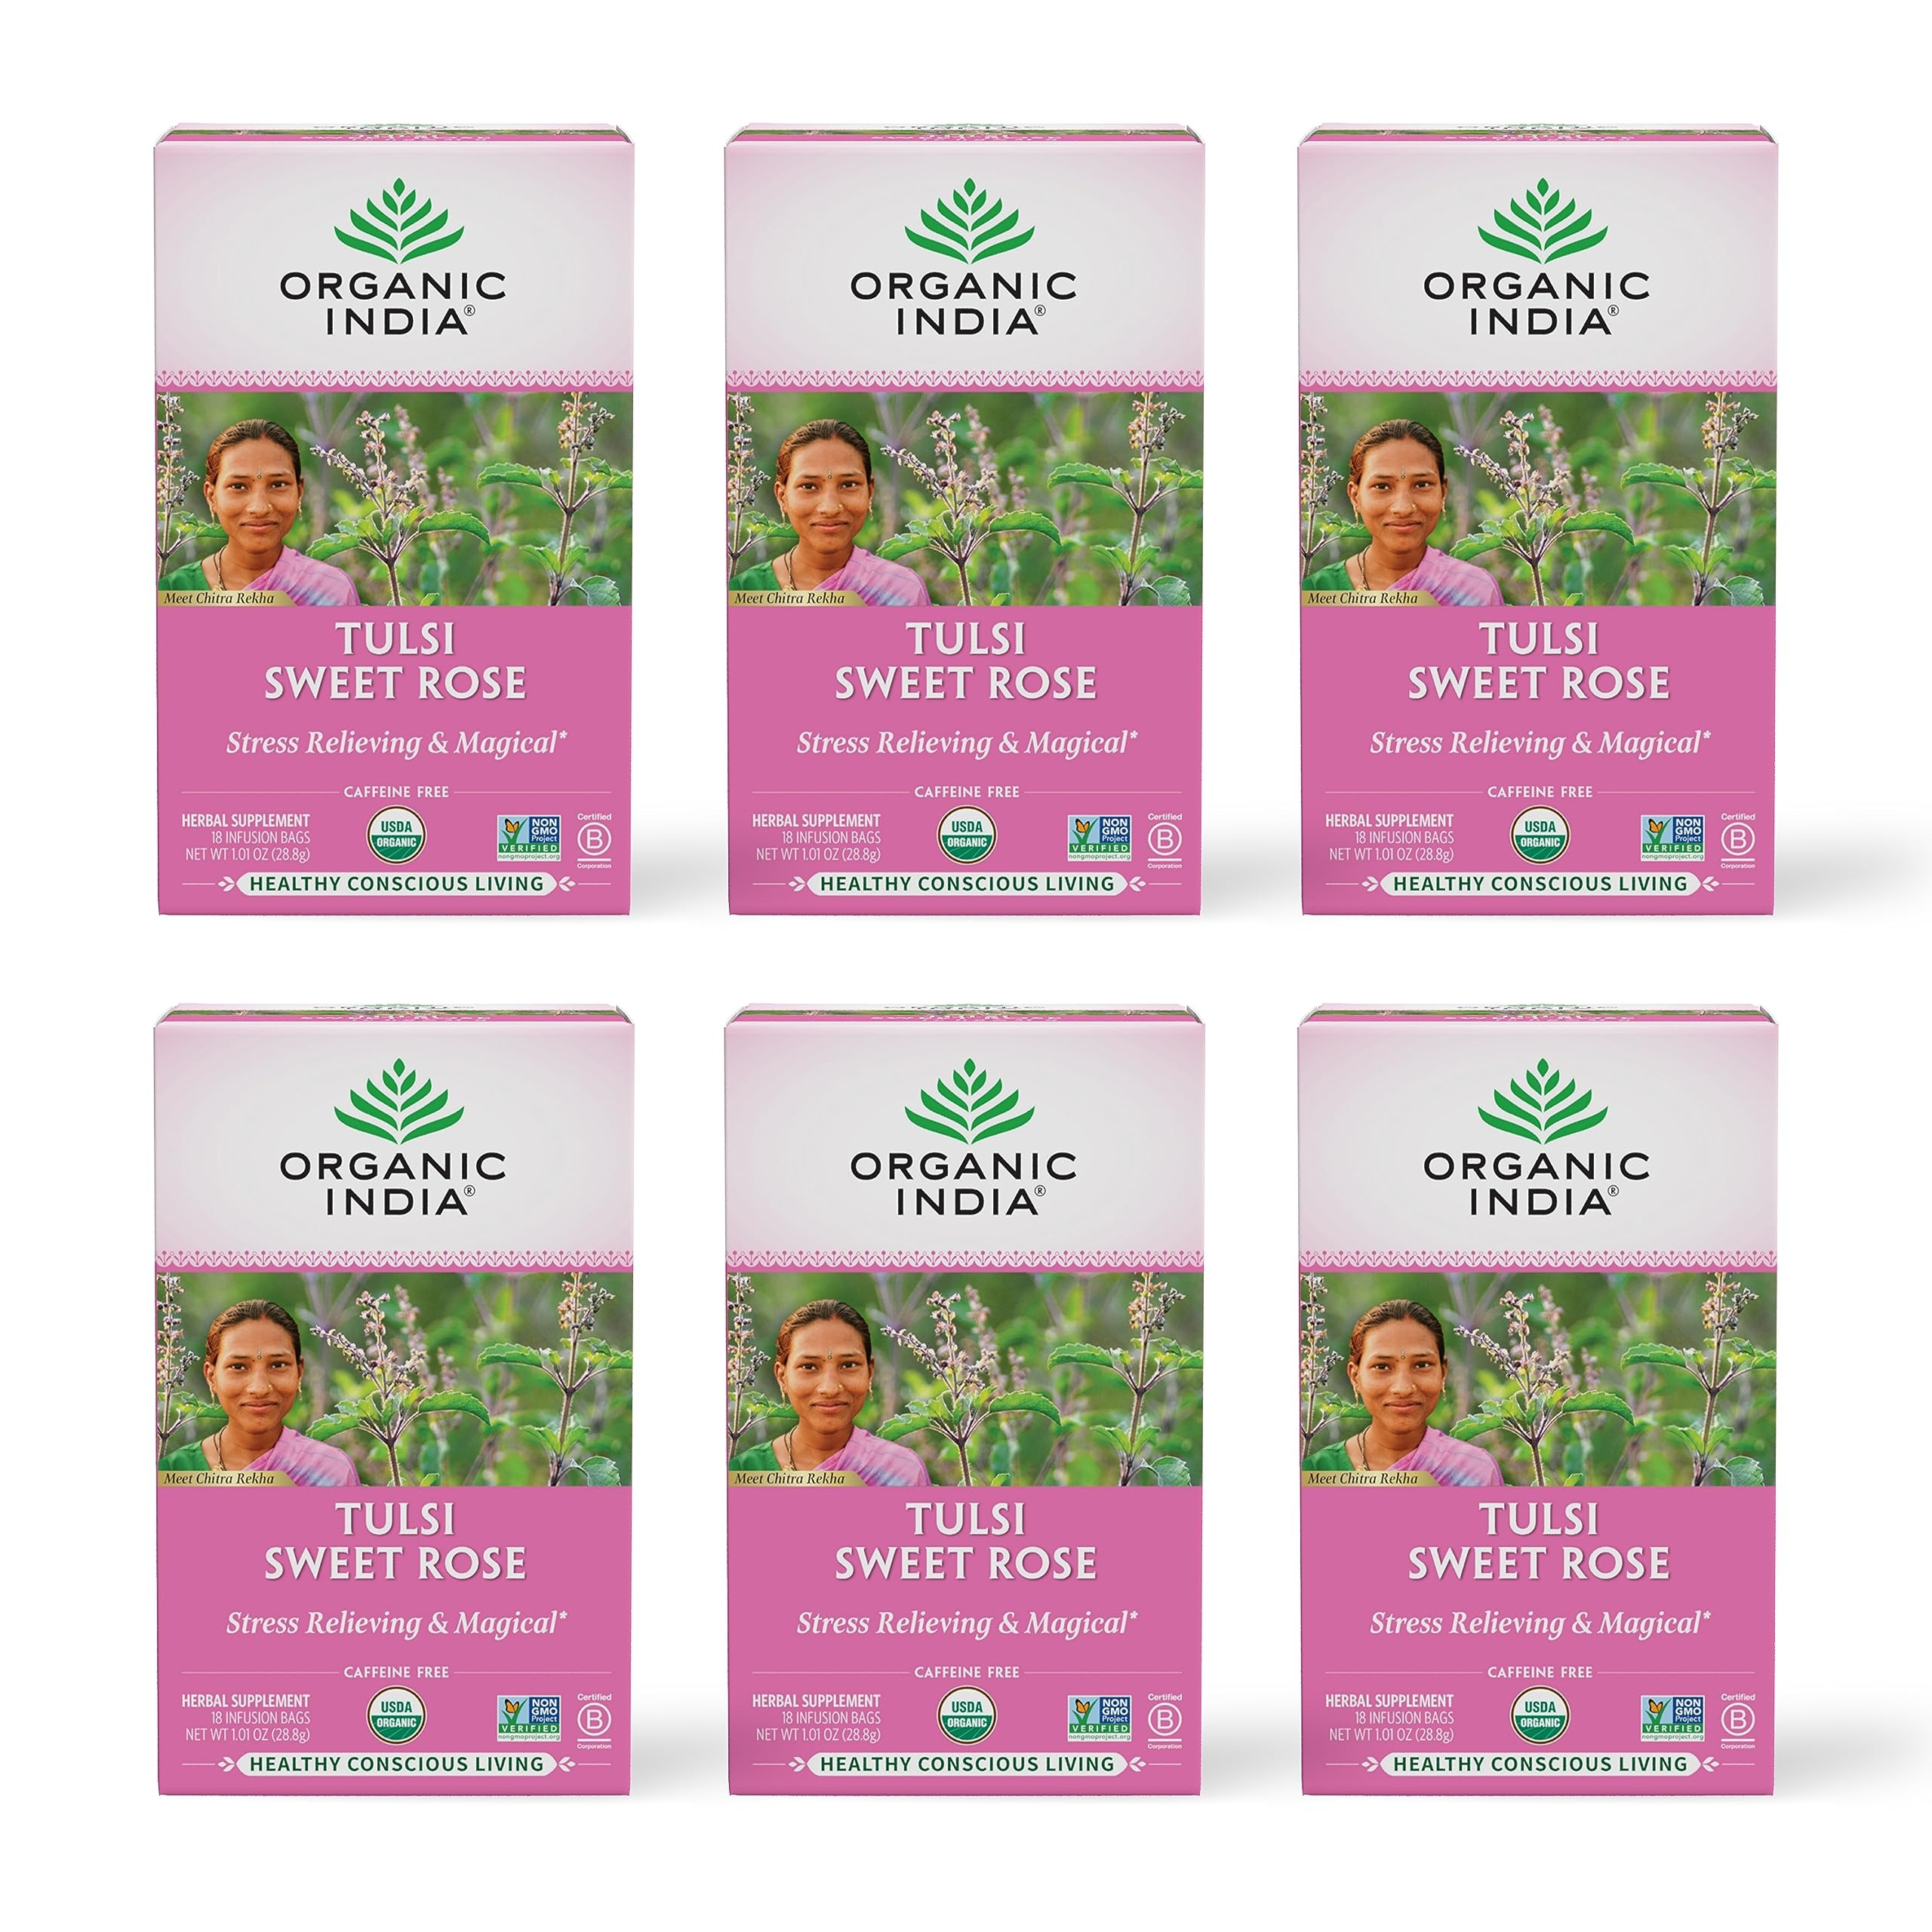
Item Name: Organic India Tulsi Sweet Rose Herbal Tea - Holy Basil Leaf, African Basil, Chamomilie, Lemon Myrtle, Stress Relieving, Immune Support, USDA Certified Organic, Caffeine-Free - 18 Infusion Bags, 6 Pack
Bullet Point 1: CALMING FLORAL BLEND: Tulsi Sweet Rose Tea bags combine the calming effects of rose and chamomile blossoms, offering a serene and fragrant experience that soothes the mind and promotes relaxation
Bullet Point 2: STRESS-RELIEVING ADAPTOGEN: Experience relief from stress with Rama, Vana, Krishna Tulsi, an adaptogenic herb that helps the body adapt to stressors, promoting overall well-being and tranquility
Bullet Point 3: ANTIOXIDANT-RICH: Indulge in the antioxidant properties of rose petals, which help combat free radicals and protect cells from oxidative damage, supporting cellular health and vitality
Bullet Point 4: REGENERATIVE ROSES. Made with lovingly handpicked and regeneratively grown Tulsi leaves and Rose petals. The native rose of India is beloved for its luscious aroma that lends itself to tea and sweets
Bullet Point 5: CAFFEINE-FREE INDULGENCE: Savor the sweetness of Sweet Rose Tea anytime, as it's caffeine-free, allowing you to enjoy its soothing and delightful flavors during any time of the day
Value: 108.0
Unit: Count

Price: 18.26